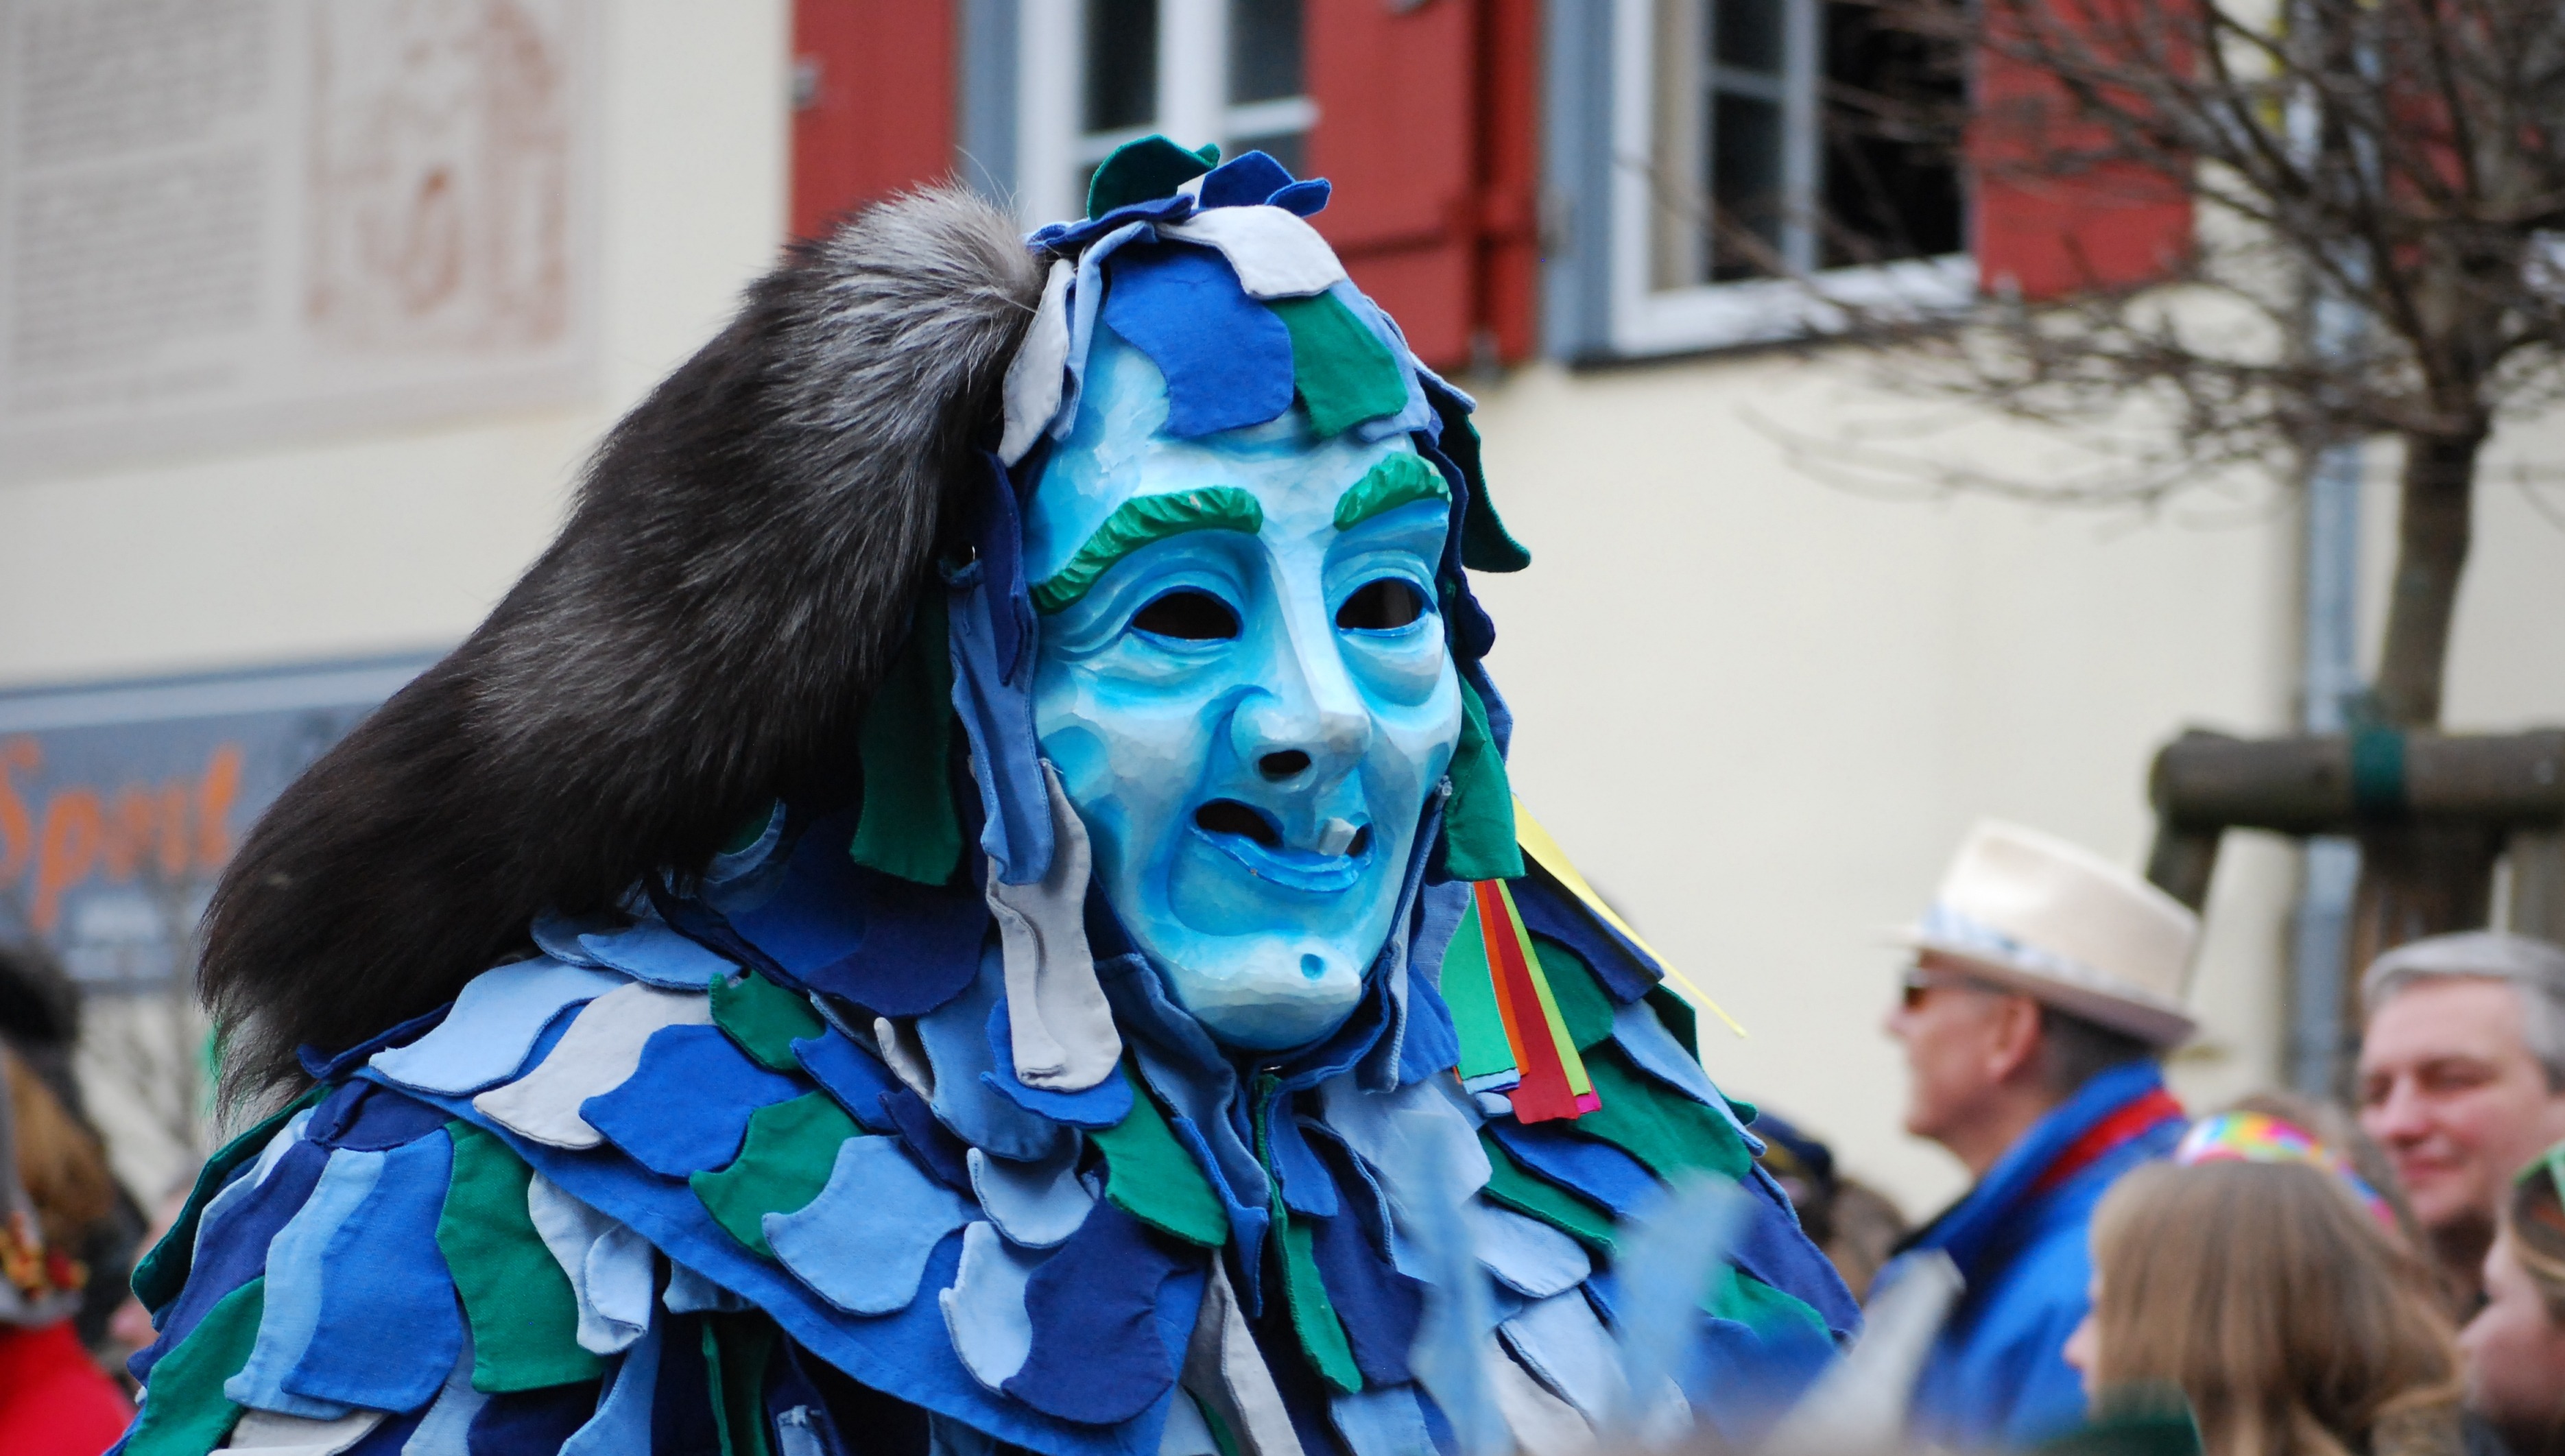
carnival, blue, clothing, parade, festival, mask, germany, event, costume, saint patrick's day, shrovetide